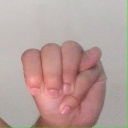
अक्षर: म